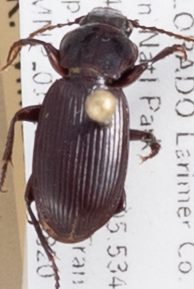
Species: Pterostichus restrictus
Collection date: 2018-08-20
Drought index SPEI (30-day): -0.732
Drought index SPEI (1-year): -1.28
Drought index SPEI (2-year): -0.54